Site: brandenburg
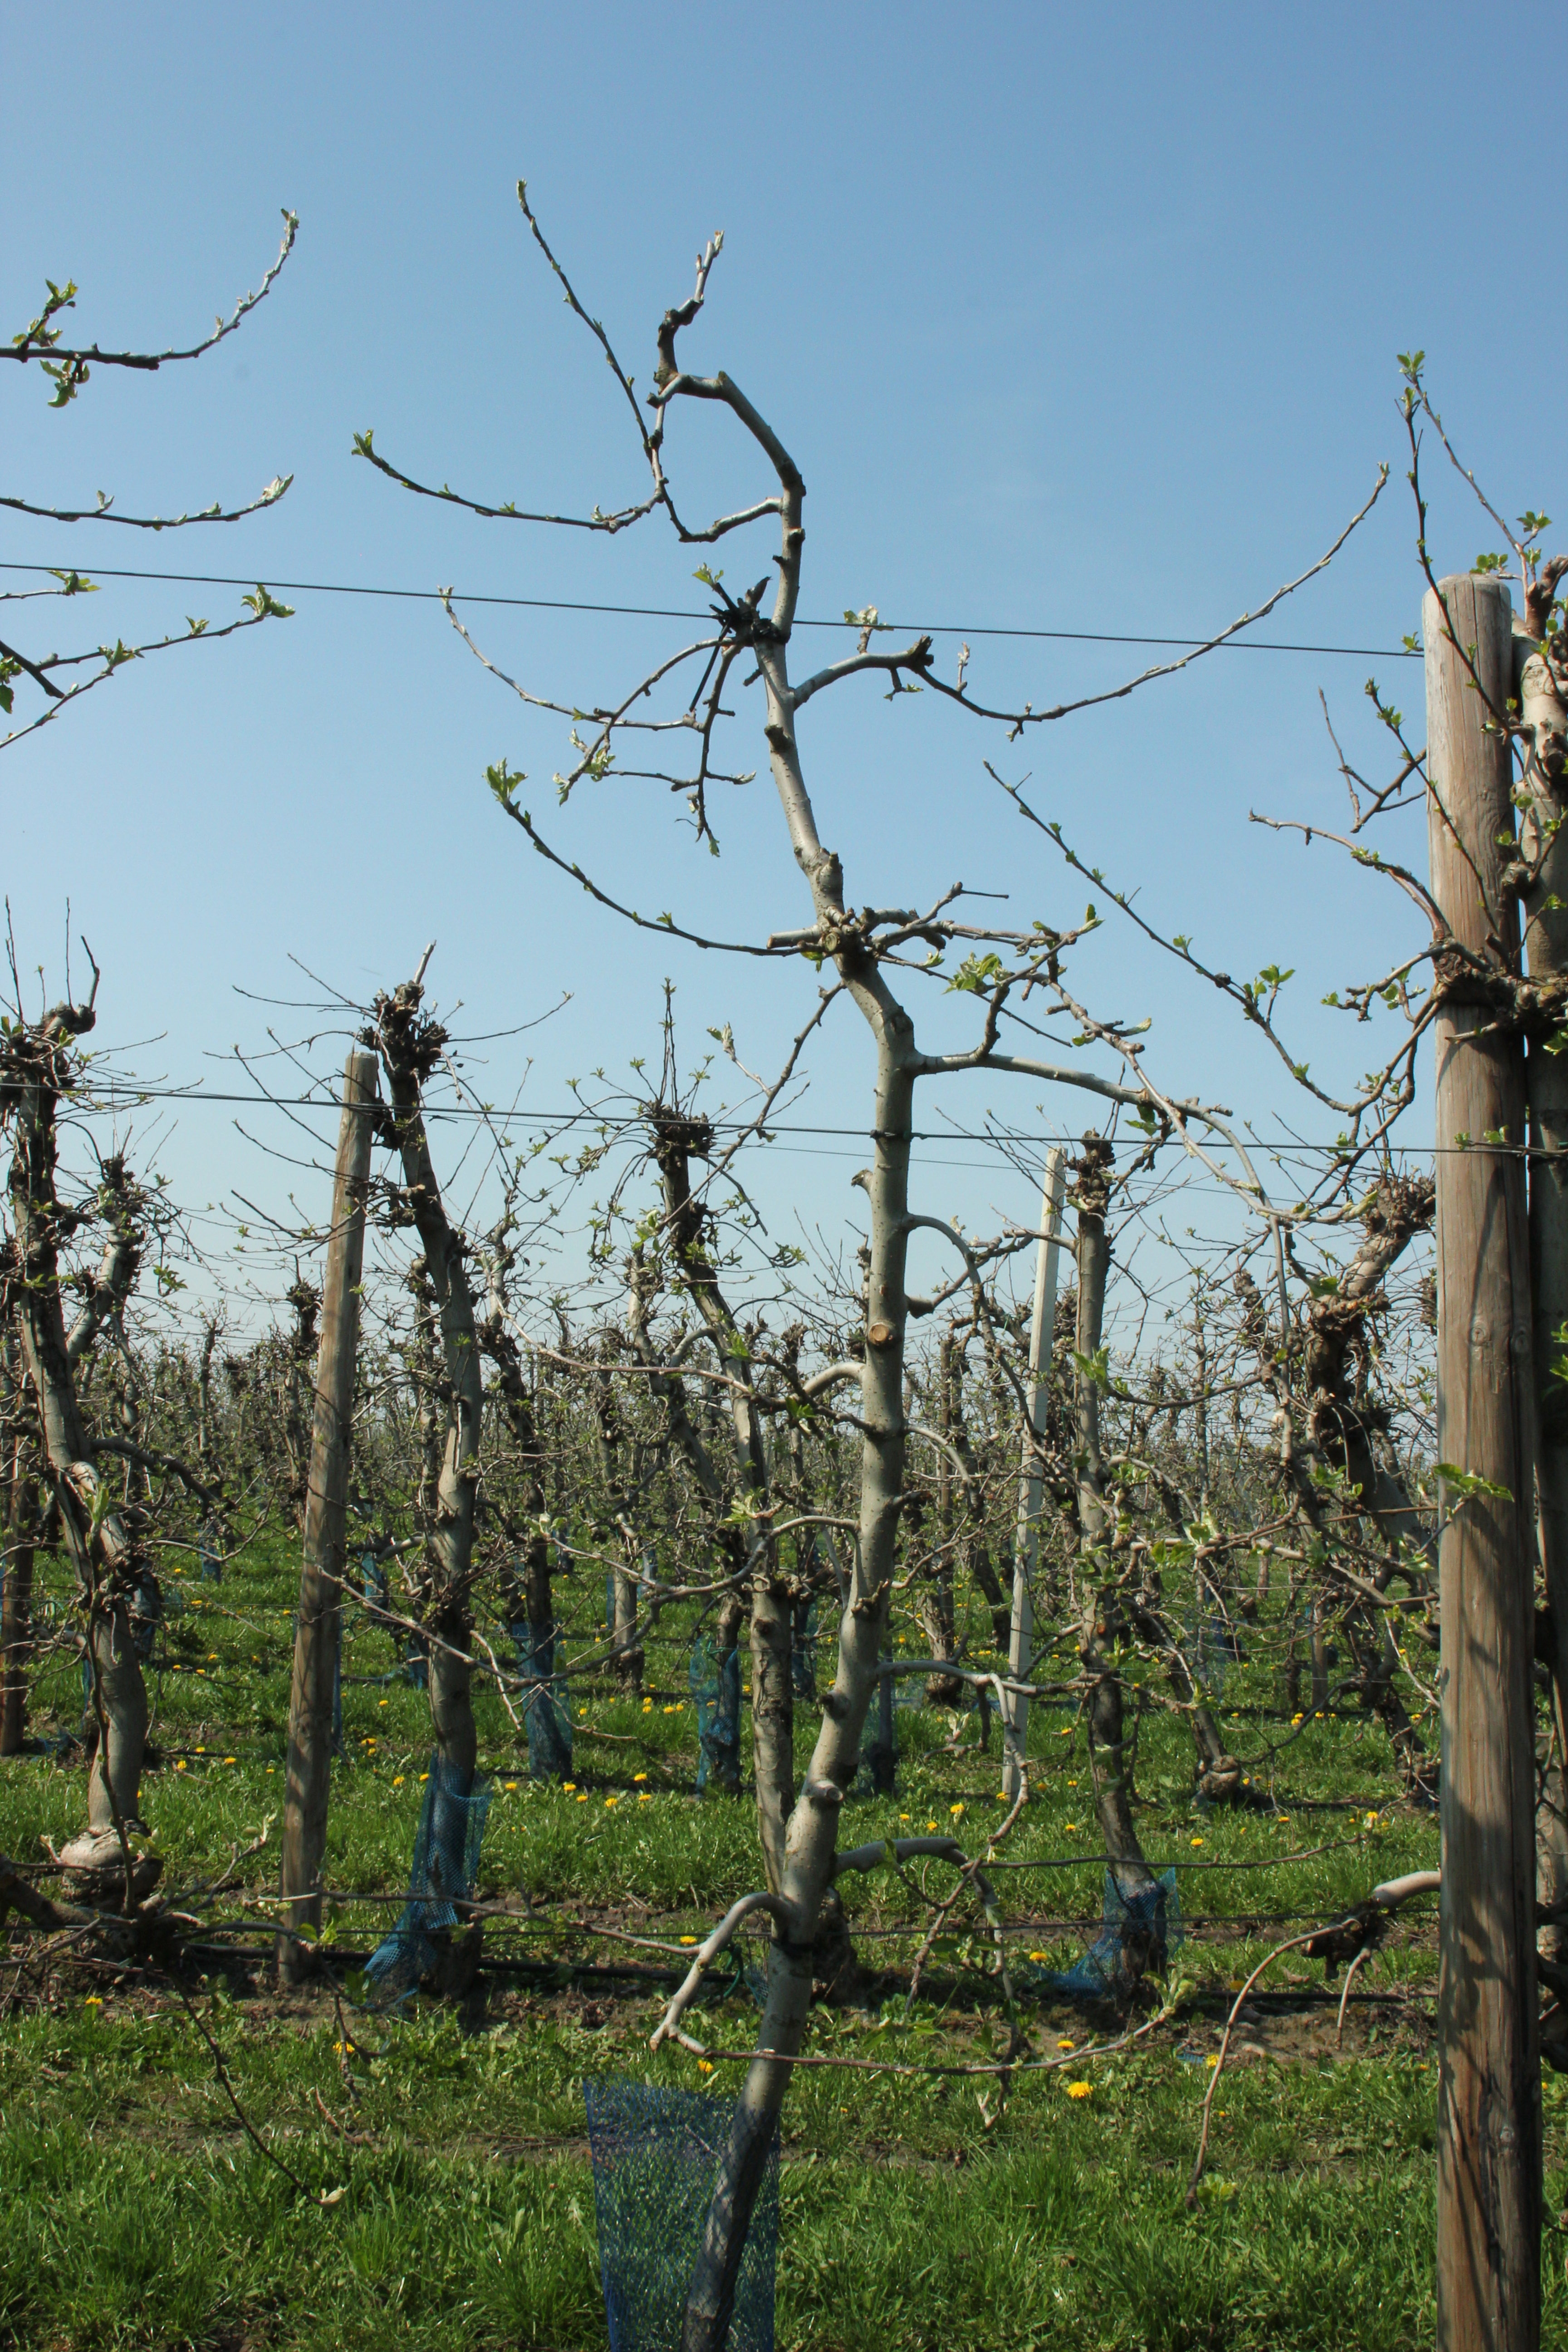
Growth stage (BBCH 56): Inflorescence emergence